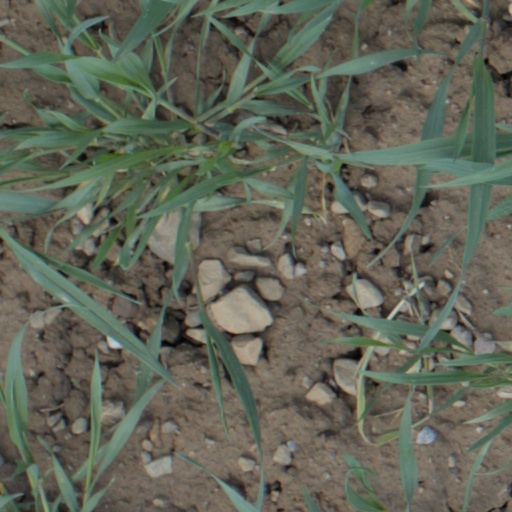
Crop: wheat